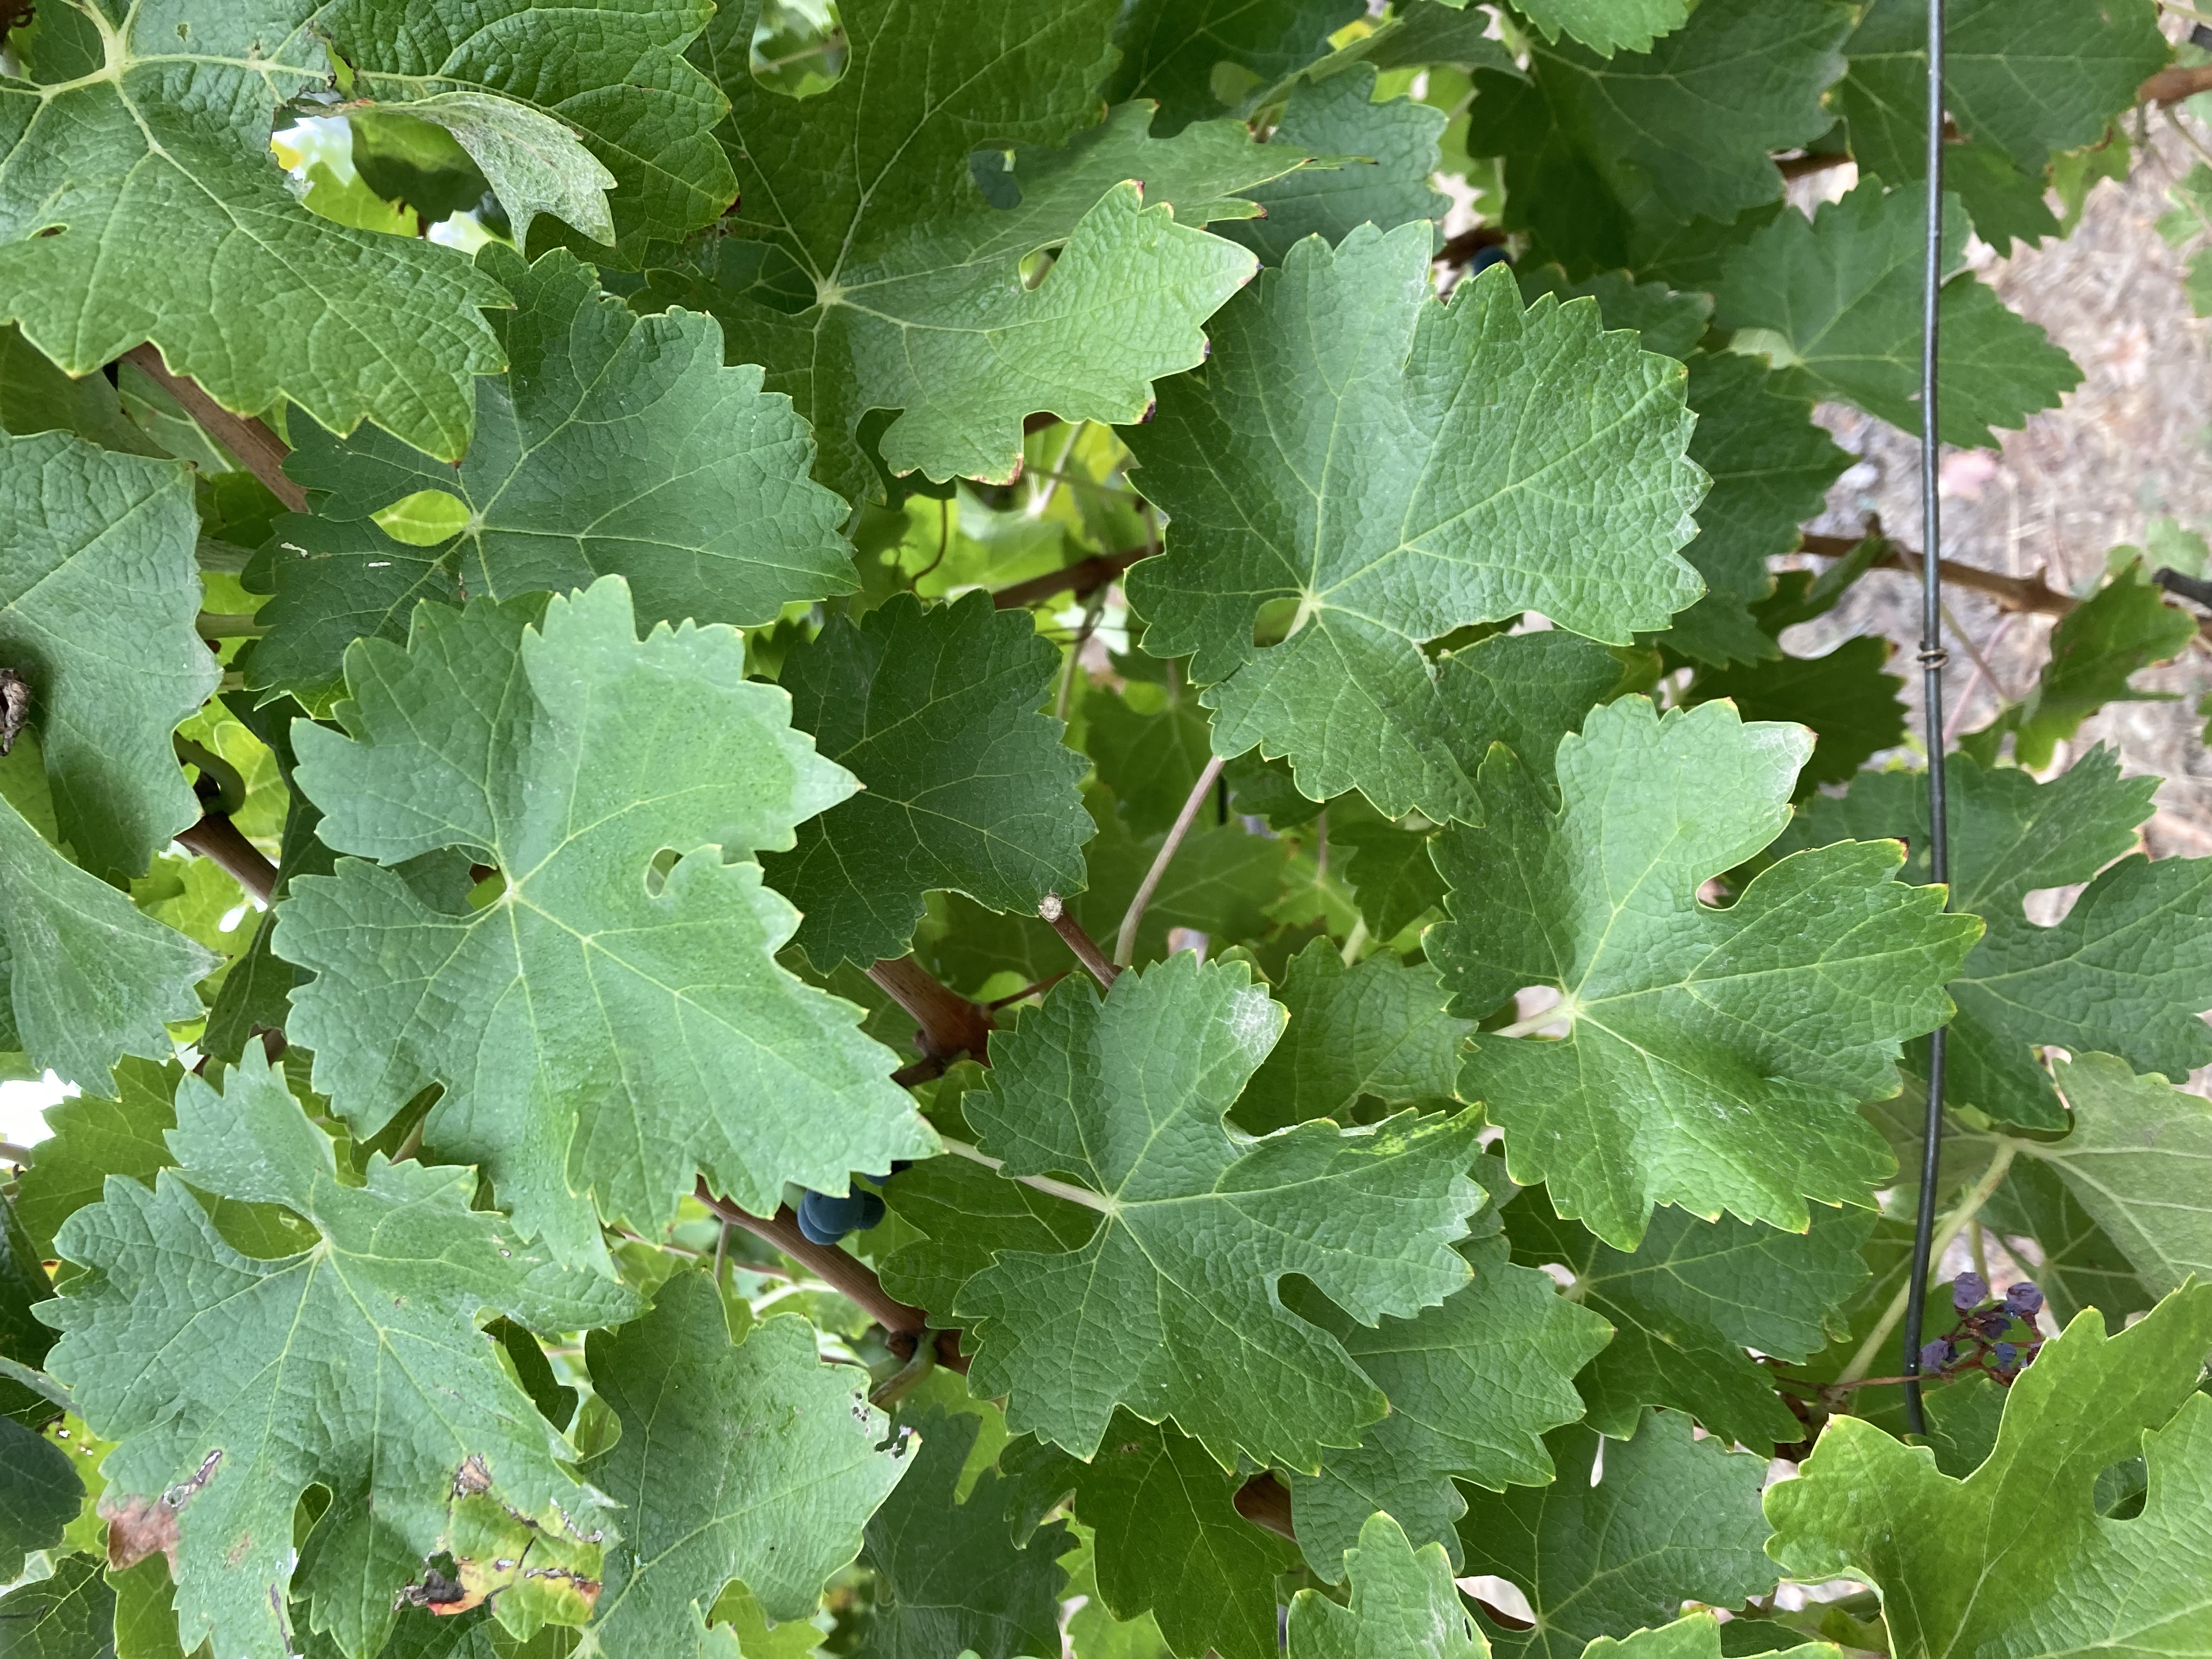
Label: No Virus